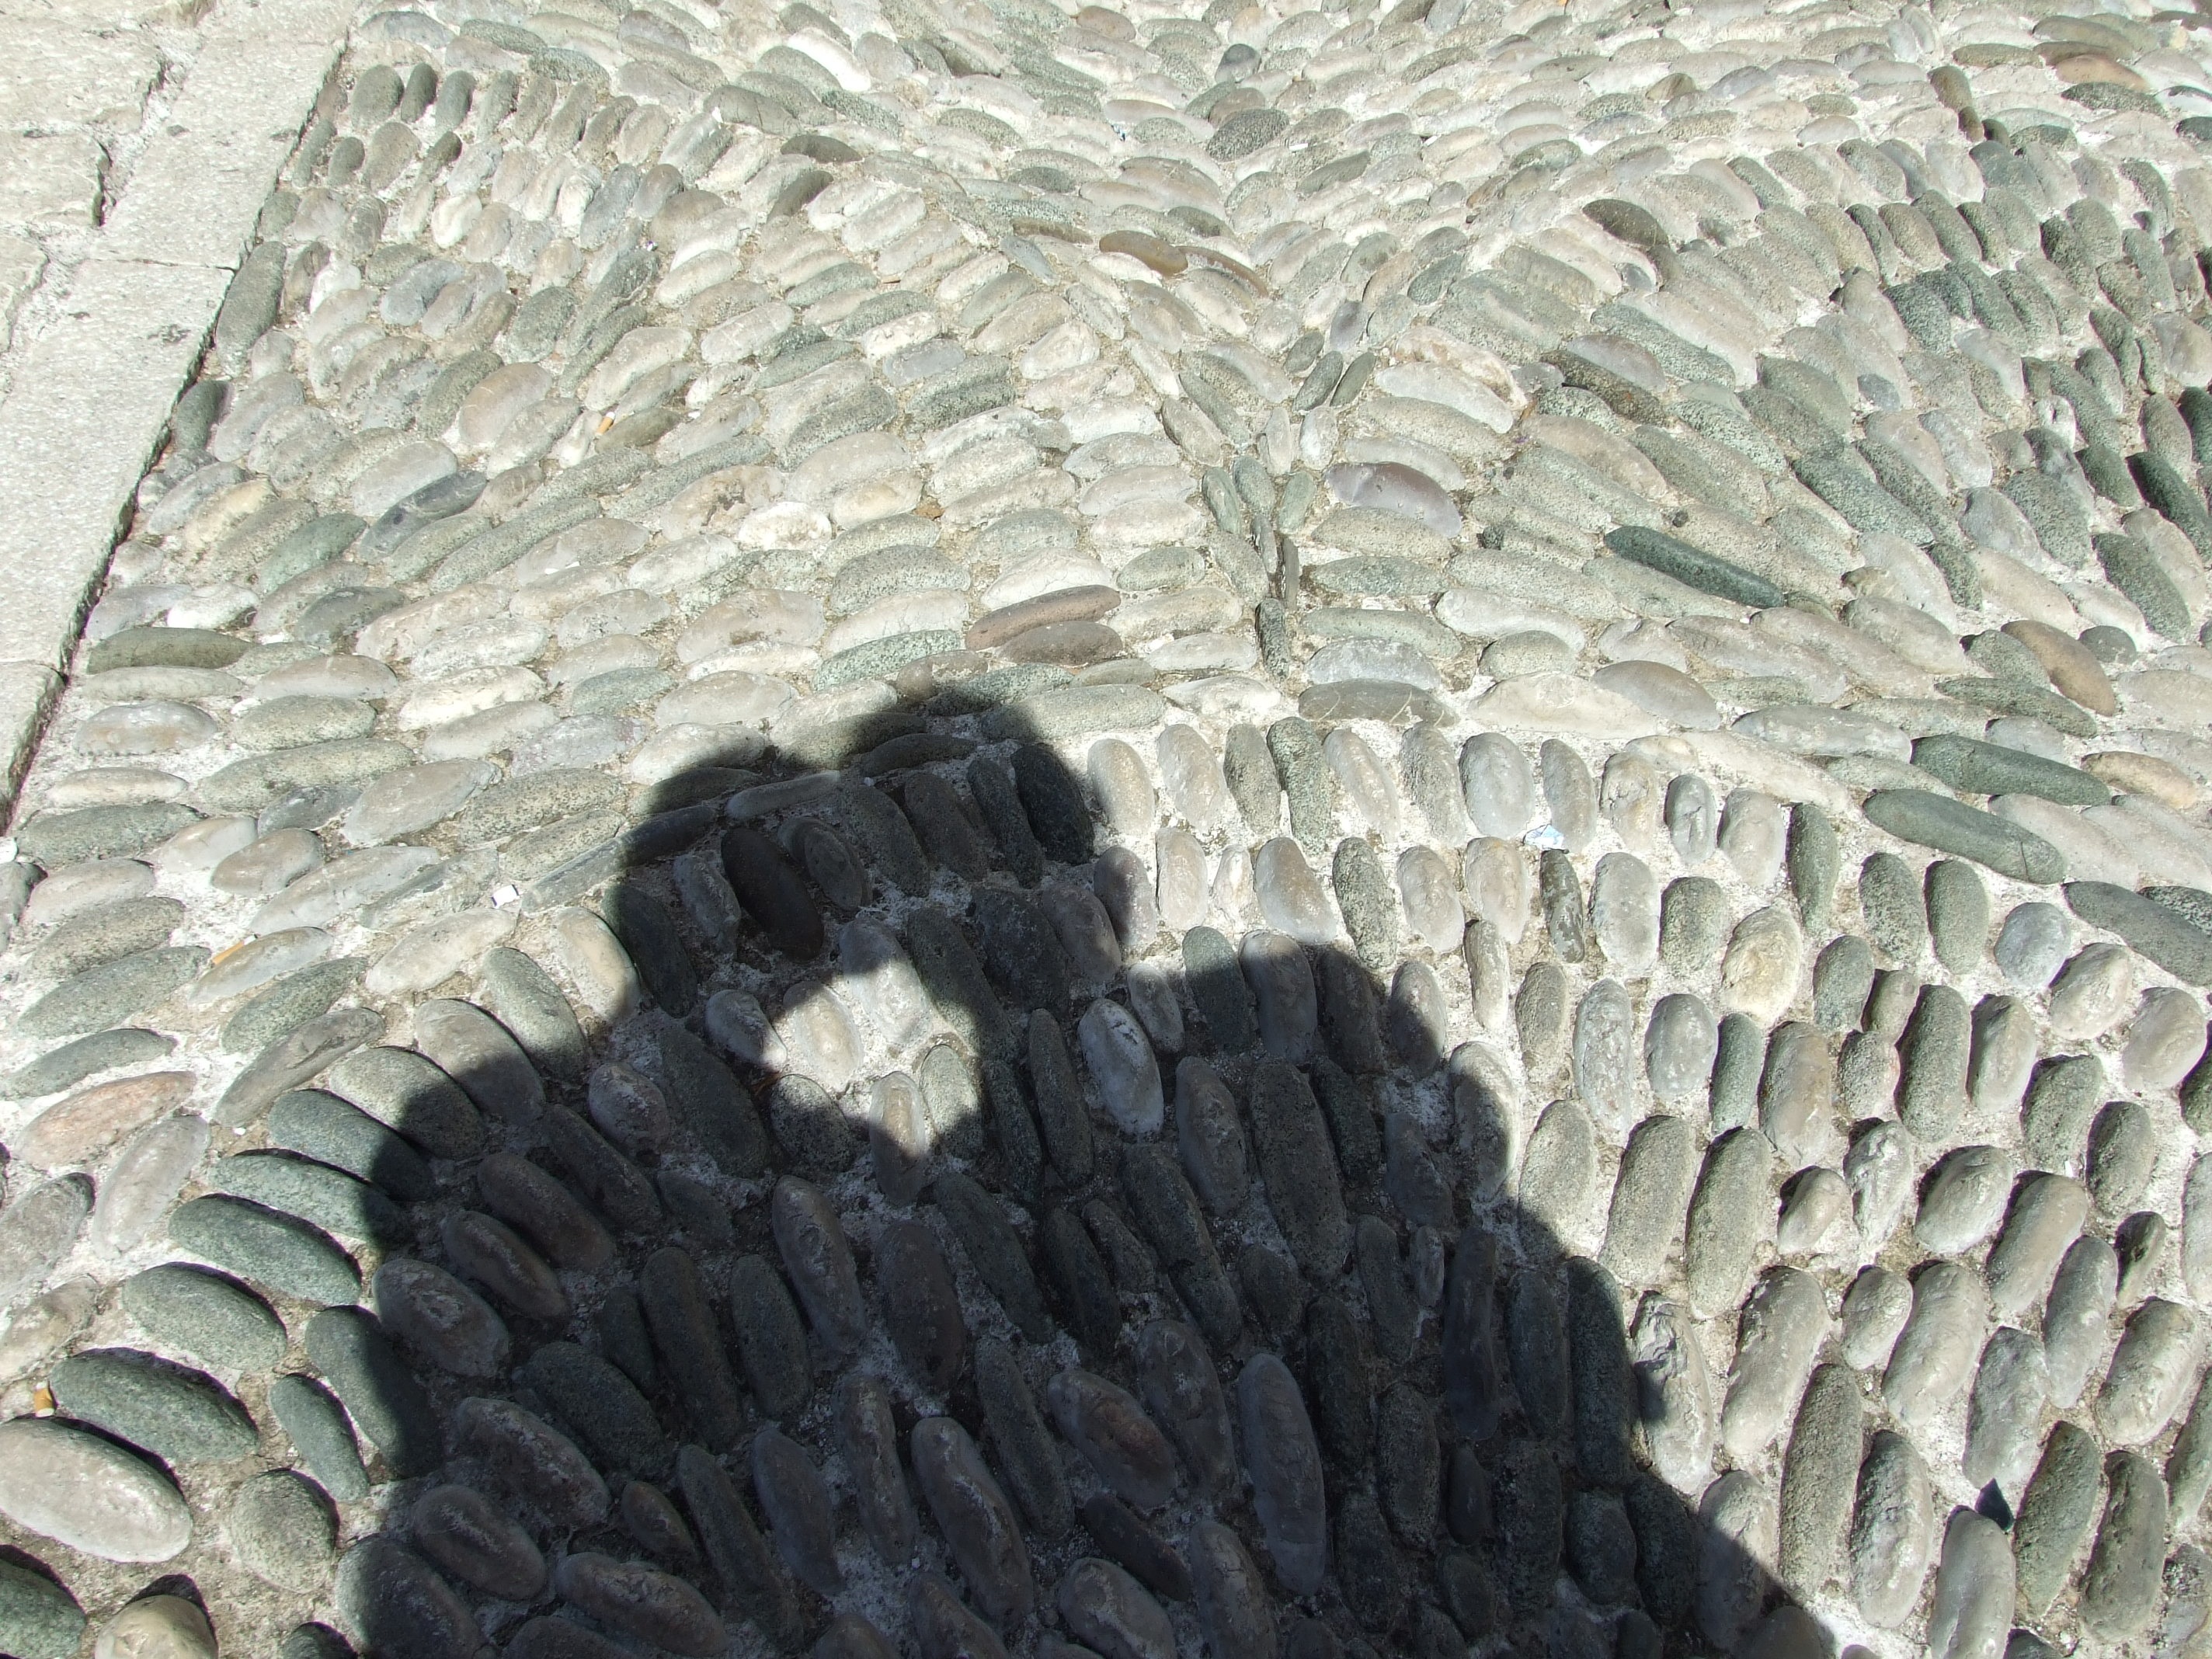
rock, sun, wall, arch, love, column, sculpture, art, geology, temple, carving, relief, shading, stone carving, ancient history